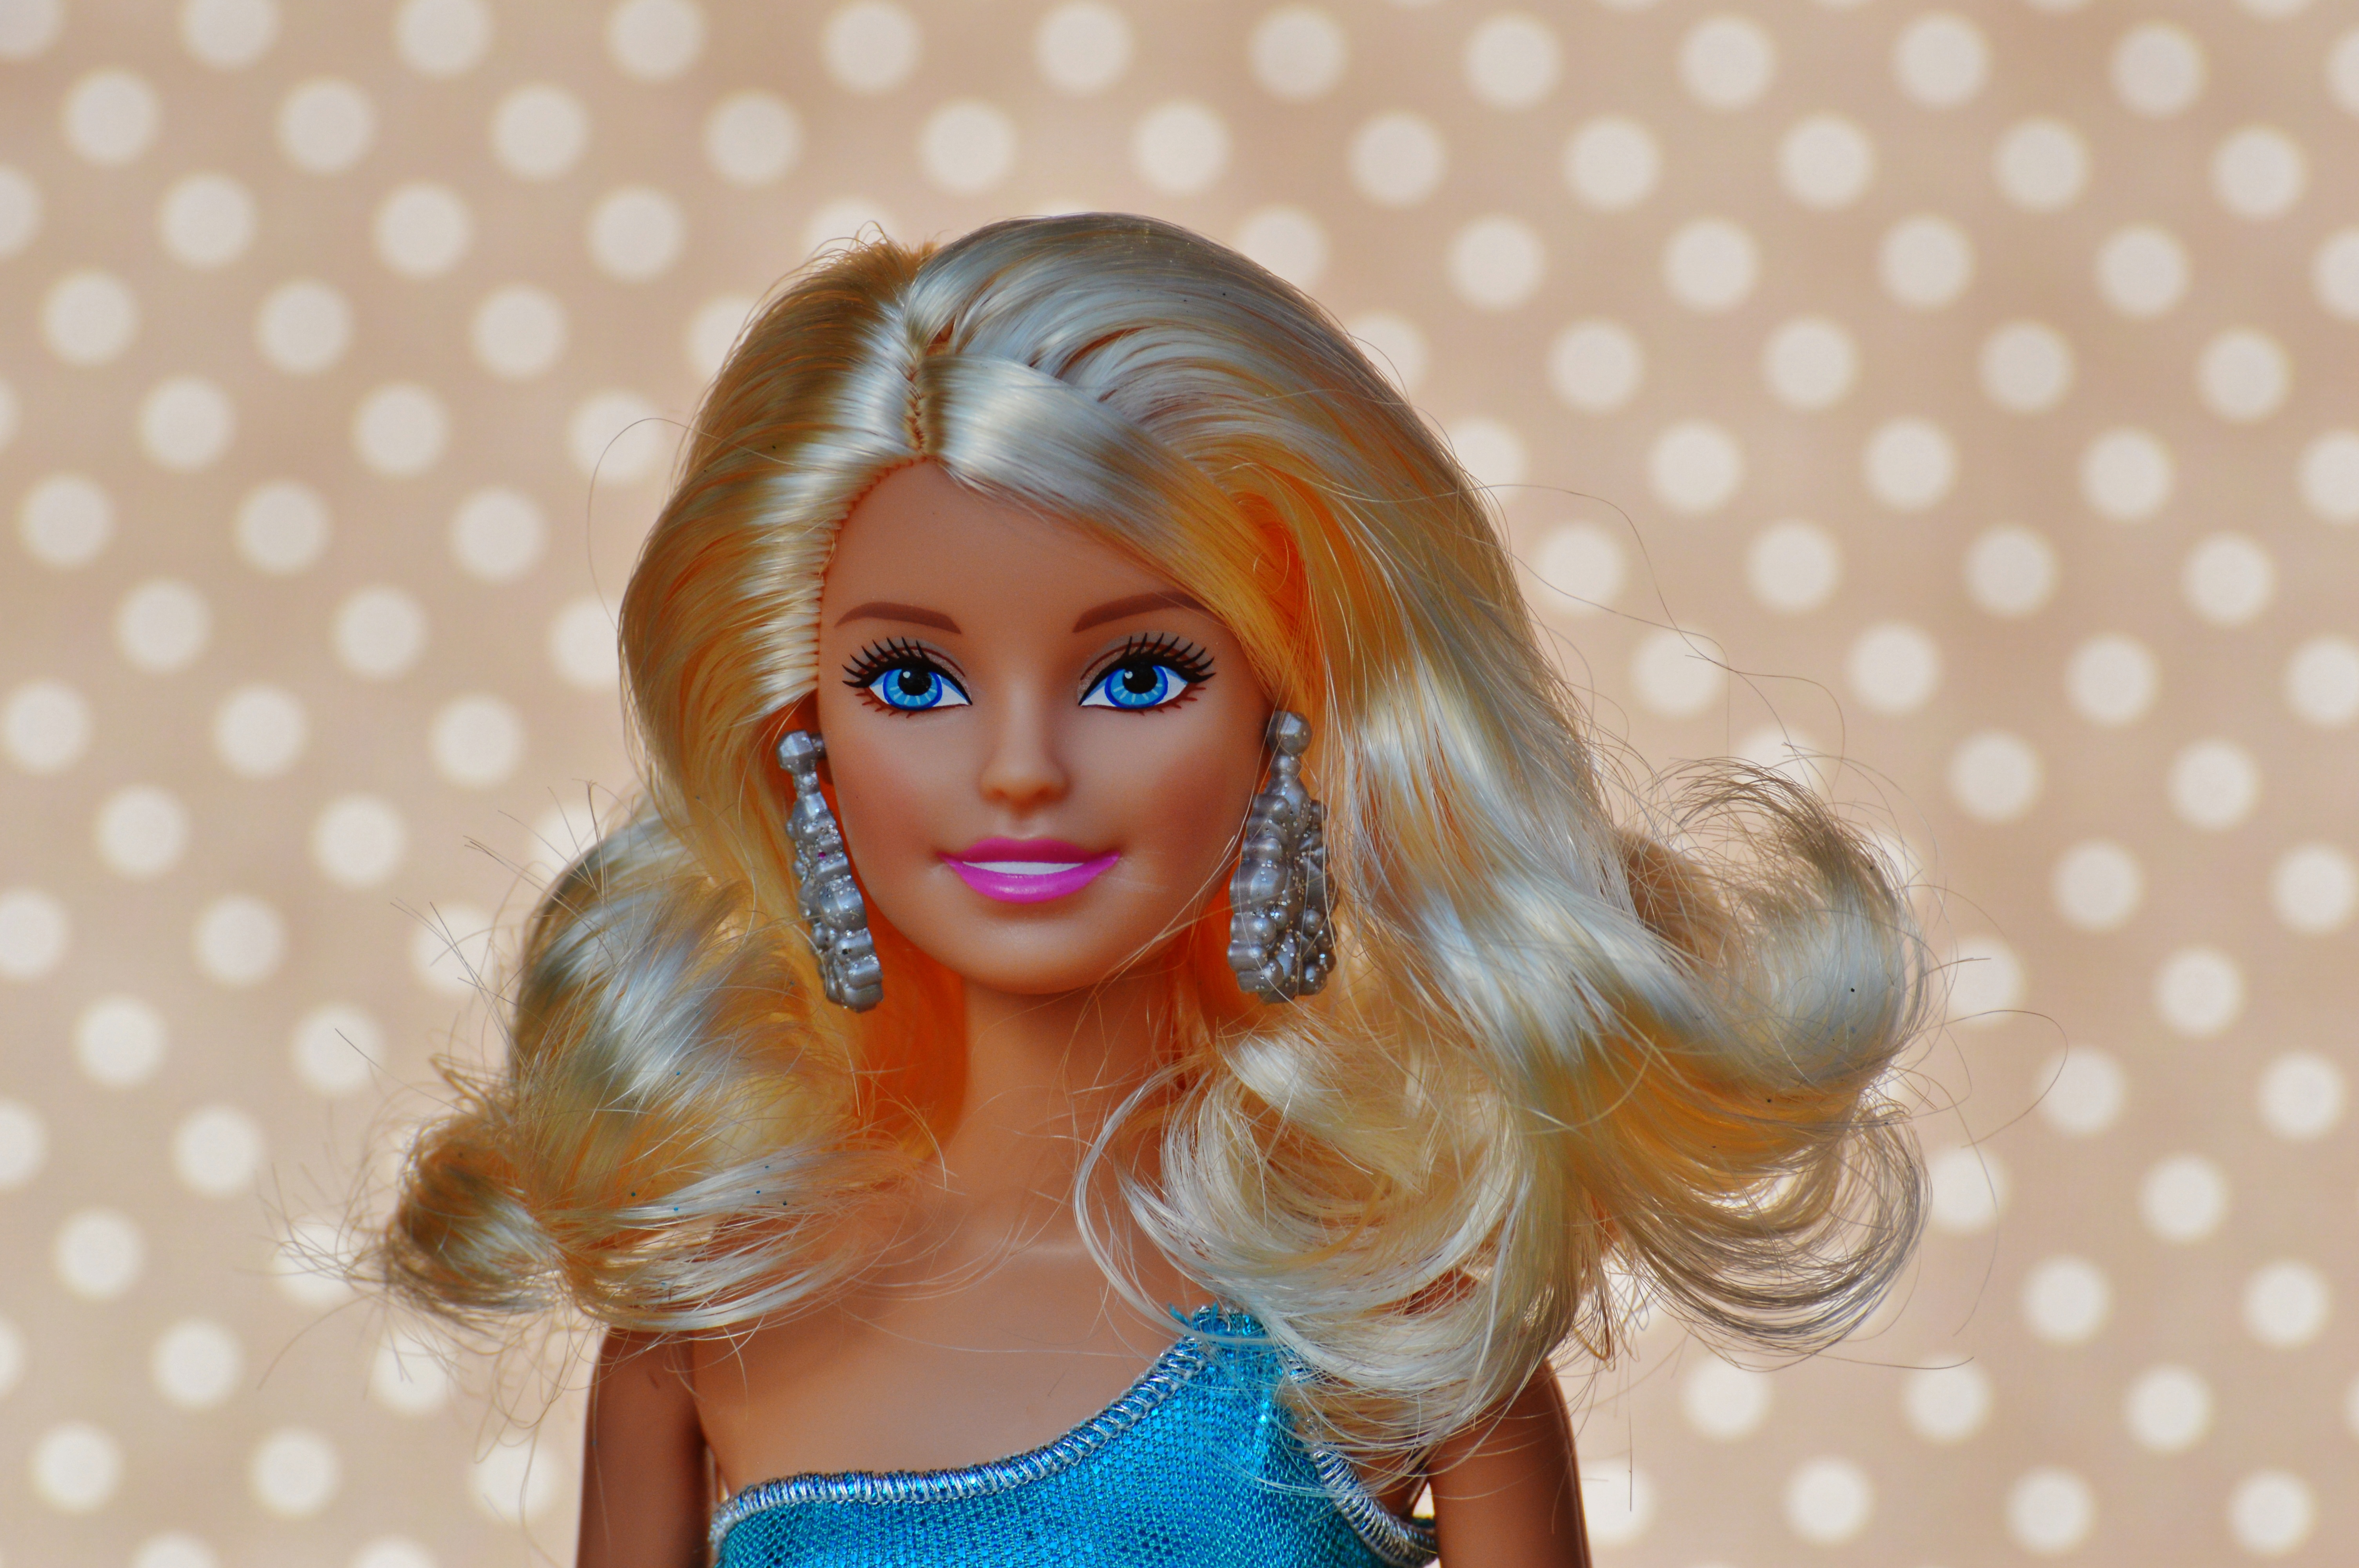
girl, hair, play, blue, toy, hairstyle, playful, face, doll, children, dress, figure, eye, head, toys, skin, beauty, beautiful, blond, pretty, sweetness, barbie, charming, children toys, girls toys, doll face, dolls picture